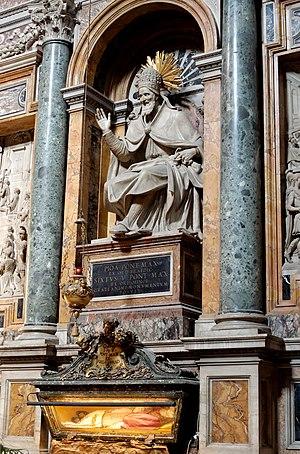
Tombeau de Pie V dans la chapelle Sixtine de la basilique Sainte-Marie-Majeure.